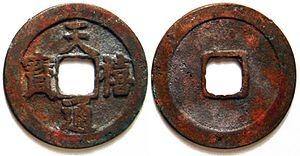
Les anciennes monnaies chinoises font partie des plus anciennes du monde. Durant la fin du Néolithique, des cauris servent pour les échanges et les offrandes aux dieux. Ils sont ensuite remplacés par des copies en pierre, en coquillage ou en os. Durant la période des Printemps et Automnes apparaissent des copies en bronze qui peuvent être considérées comme la première forme de monnaie chinoise. Durant la même période, les premières pièces de monnaie en métal font leur apparition. Toutefois, les premières ne sont pas rondes, mais en forme de couteaux ou de bêches. Les premières pièces rondes connues datent de la décennie 350 av. J.-C., et, assez vite, on voit apparaître des modèles avec un trou carré au centre. Au début de la dynastie Qin, la première dynastie impériale de la Chine, l'empereur Qin Shi Huang crée une monnaie standardisée pour tout l’Empire. Les dynasties ultérieures produisent des variantes de ces pièces rondes tout au long de la période impériale.